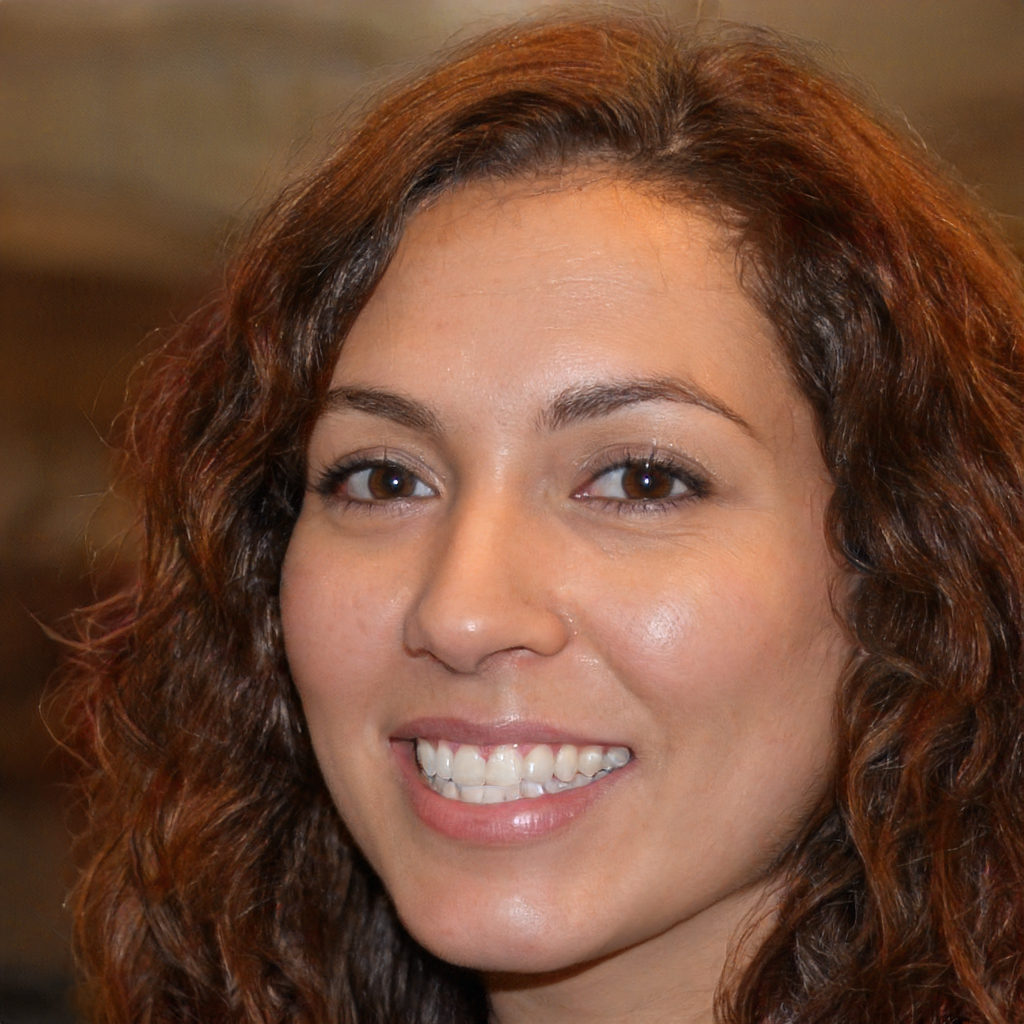
Gender: Female